Abdul-Karim Qasim

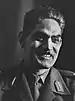
Qasim in 1961

Abdul-Karim Qasim Muhammad Bakr al-Fadhli Al-Qaraghuli al-Zubaidi ( "" ; 21 November 1914 – 9 February 1963) was an Iraqi military officer and statesman who served as the Prime Minister and de facto leader of Iraq from 1958 until his overthrow in 1963.